Manuel Rosas (footballer, born 1983)

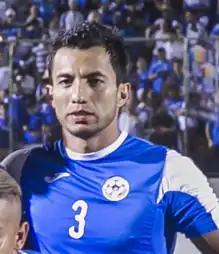
Rosas with Nicaragua in March 2017

Manuel Rosas Arreola (born 14 October 1983) is a former professional footballer who played as a left back.